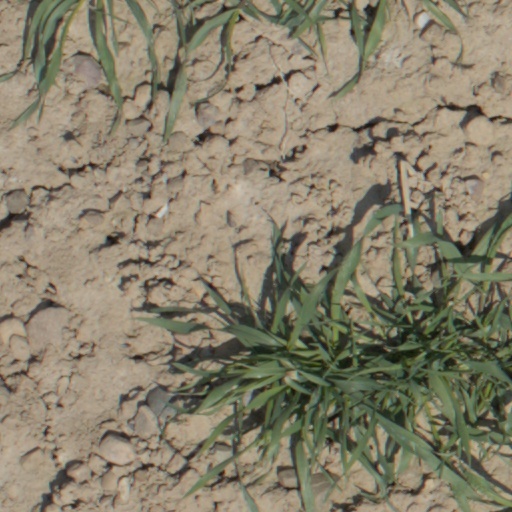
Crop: wheat